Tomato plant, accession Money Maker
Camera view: horizontal (90 deg, fisheye); turntable rotation: 120 degrees
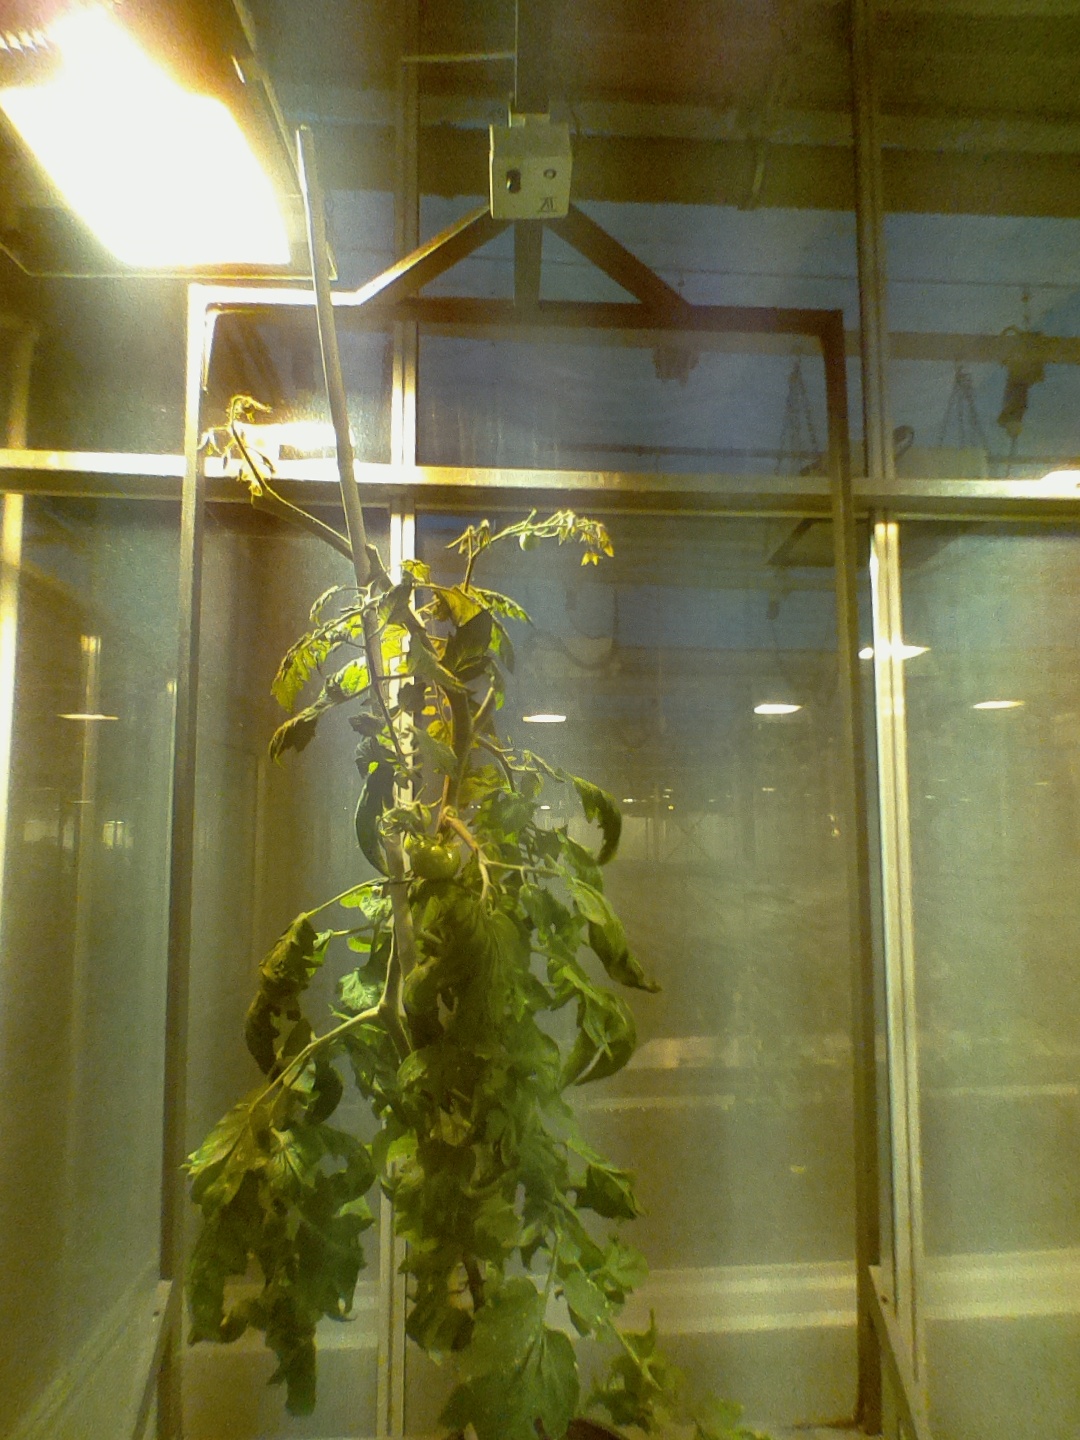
BBCH growth stage 75: 50%-60% of final fruit size